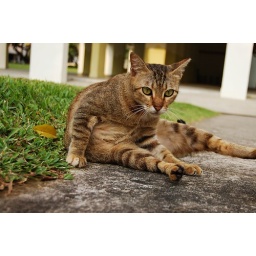
Prolonged sitting in this posture gives you a pot belly.